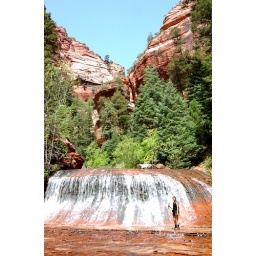
cascading water from the Left Fork create a water curtain along The Subway backcountry trail in Zion NP.